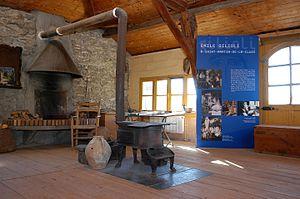
© mairie de Saint-Martin-de-la-Cluze
Saint-Martin-de-la-Cluze est une commune française située dans le département de l'Isère, en région Auvergne-Rhône-Alpes. Ses habitants sont appelés les « Saint-Martinous ».
La liste des musées de l'Isère présente les musées du département français de l'Isère.